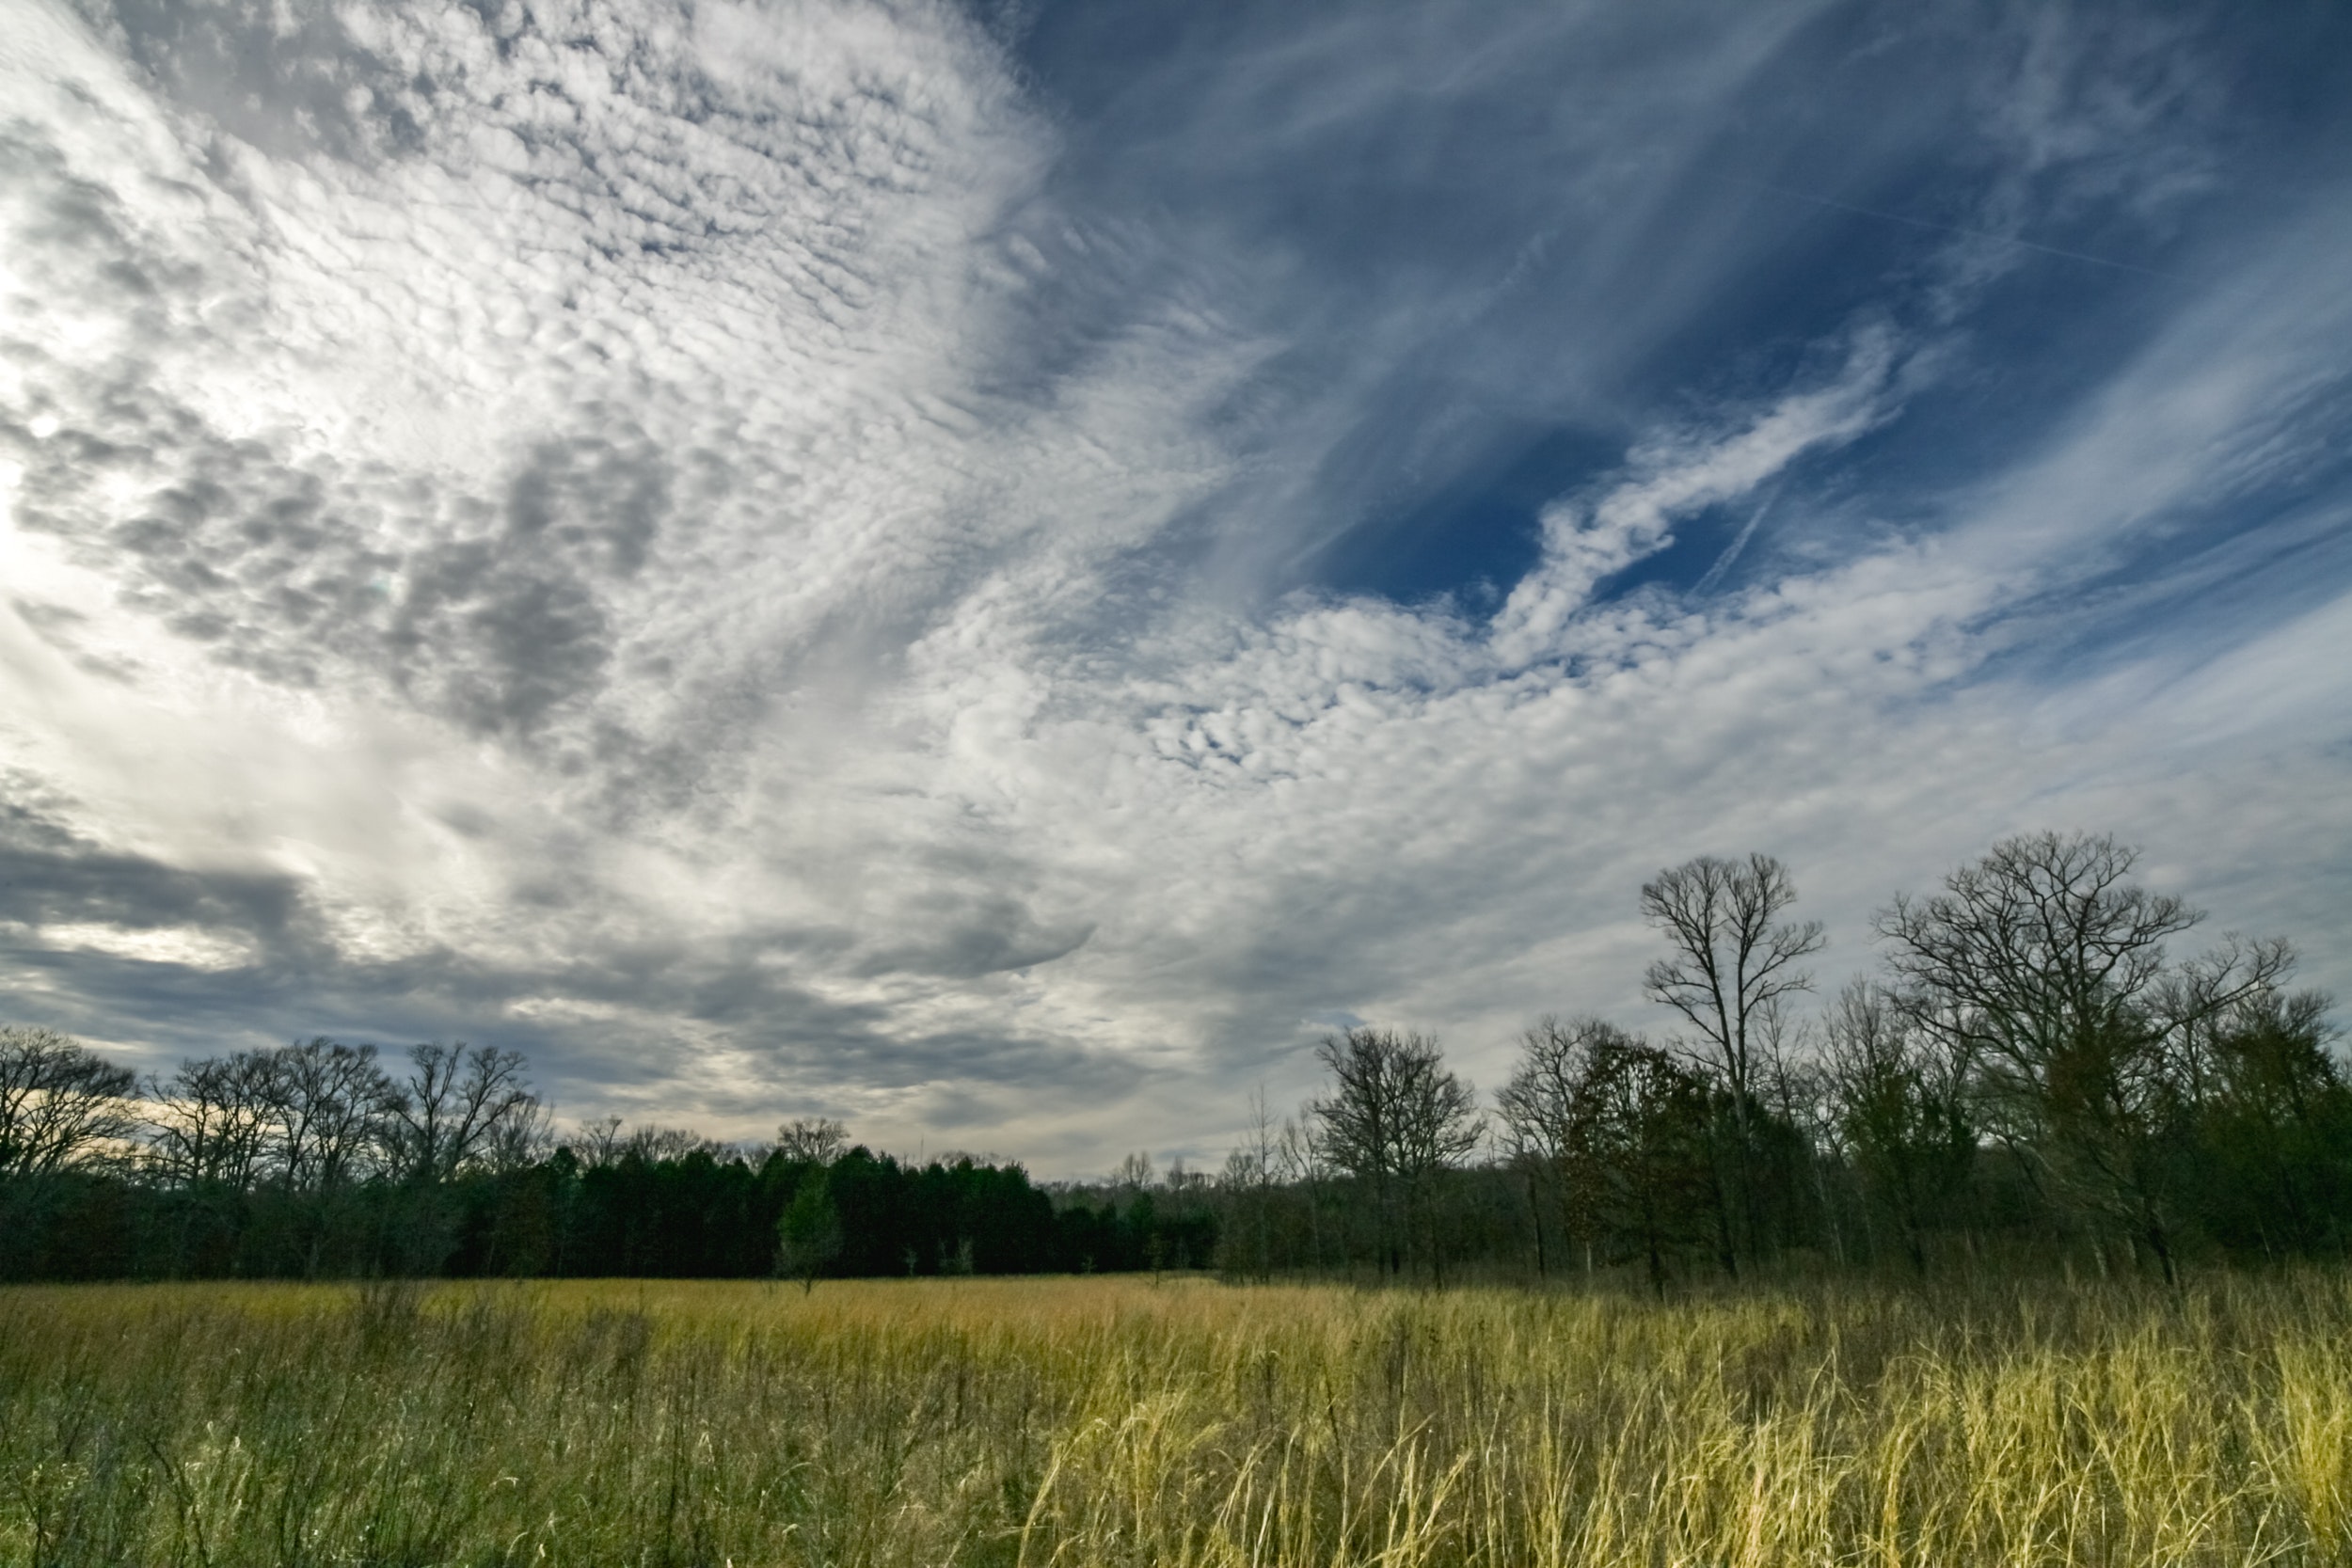
sky, natural landscape, nature, cloud, field, grassland, meadow, grass, natural environment, tree, daytime, prairie, sunlight, grass family, plain, morning, atmosphere, horizon, rural area, spring, landscape, pasture, plant, ecoregion, land lot, meteorological phenomenon, farm, cumulus, crop, steppe, savanna, forest, wildflower, evening